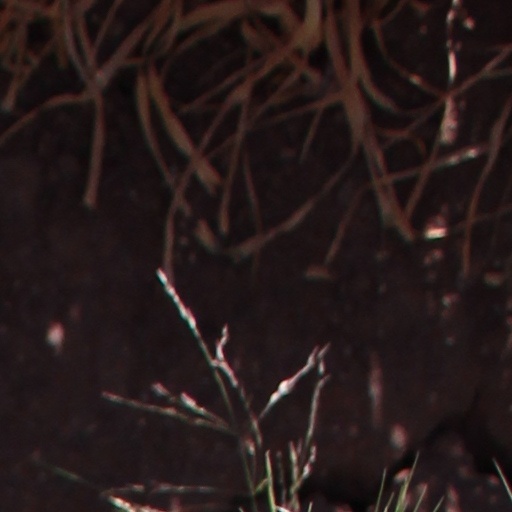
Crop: wheat